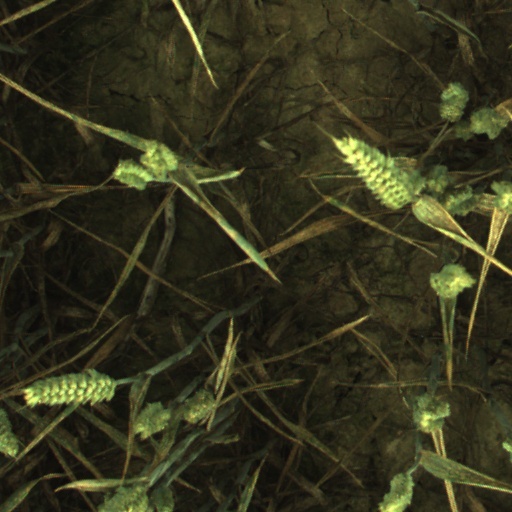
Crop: wheat